List of birds of Costa Rica

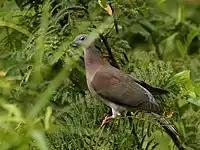
Pale-vented pigeon

Pigeons and doves are stout-bodied birds with short necks and short slender bills with a fleshy cere.